Anabolic steroid

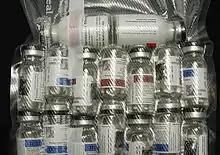
Numerous vials of injectable AAS

Most steroid users are not athletes. In the United States, between 1 million and 3 million people (1% of the population) are thought to have used AAS. Studies in the United States have shown that AAS users tend to be mostly middle-class men with a median age of about 25 who are noncompetitive bodybuilders and non-athletes and use the drugs for cosmetic purposes. "Among 12- to 17-year-old boys, use of steroids and similar drugs jumped 25 percent from 1999 to 2000, with 20 percent saying they use them for looks rather than sports, a study by insurer Blue Cross Blue Shield found." Another study found that non-medical use of AAS among college students was at or less than 1%. According to a recent survey, 78.4% of steroid users were noncompetitive bodybuilders and non-athletes, while about 13% reported unsafe injection practices such as reusing needles, sharing needles, and sharing multidose vials, though a 2007 study found that sharing of needles was extremely uncommon among individuals using AAS for non-medical purposes, less than 1%. Another 2007 study found that 74% of non-medical AAS users had post-secondary degrees and more had completed college and fewer had failed to complete high school than is expected from the general populace. The same study found that individuals using AAS for non-medical purposes had a higher employment rate and a higher household income than the general population. AAS users tend to research the drugs they are taking more than other controlled-substance users; however, the major sources consulted by steroid users include friends, non-medical handbooks, internet-based forums, blogs, and fitness magazines, which can provide questionable or inaccurate information.